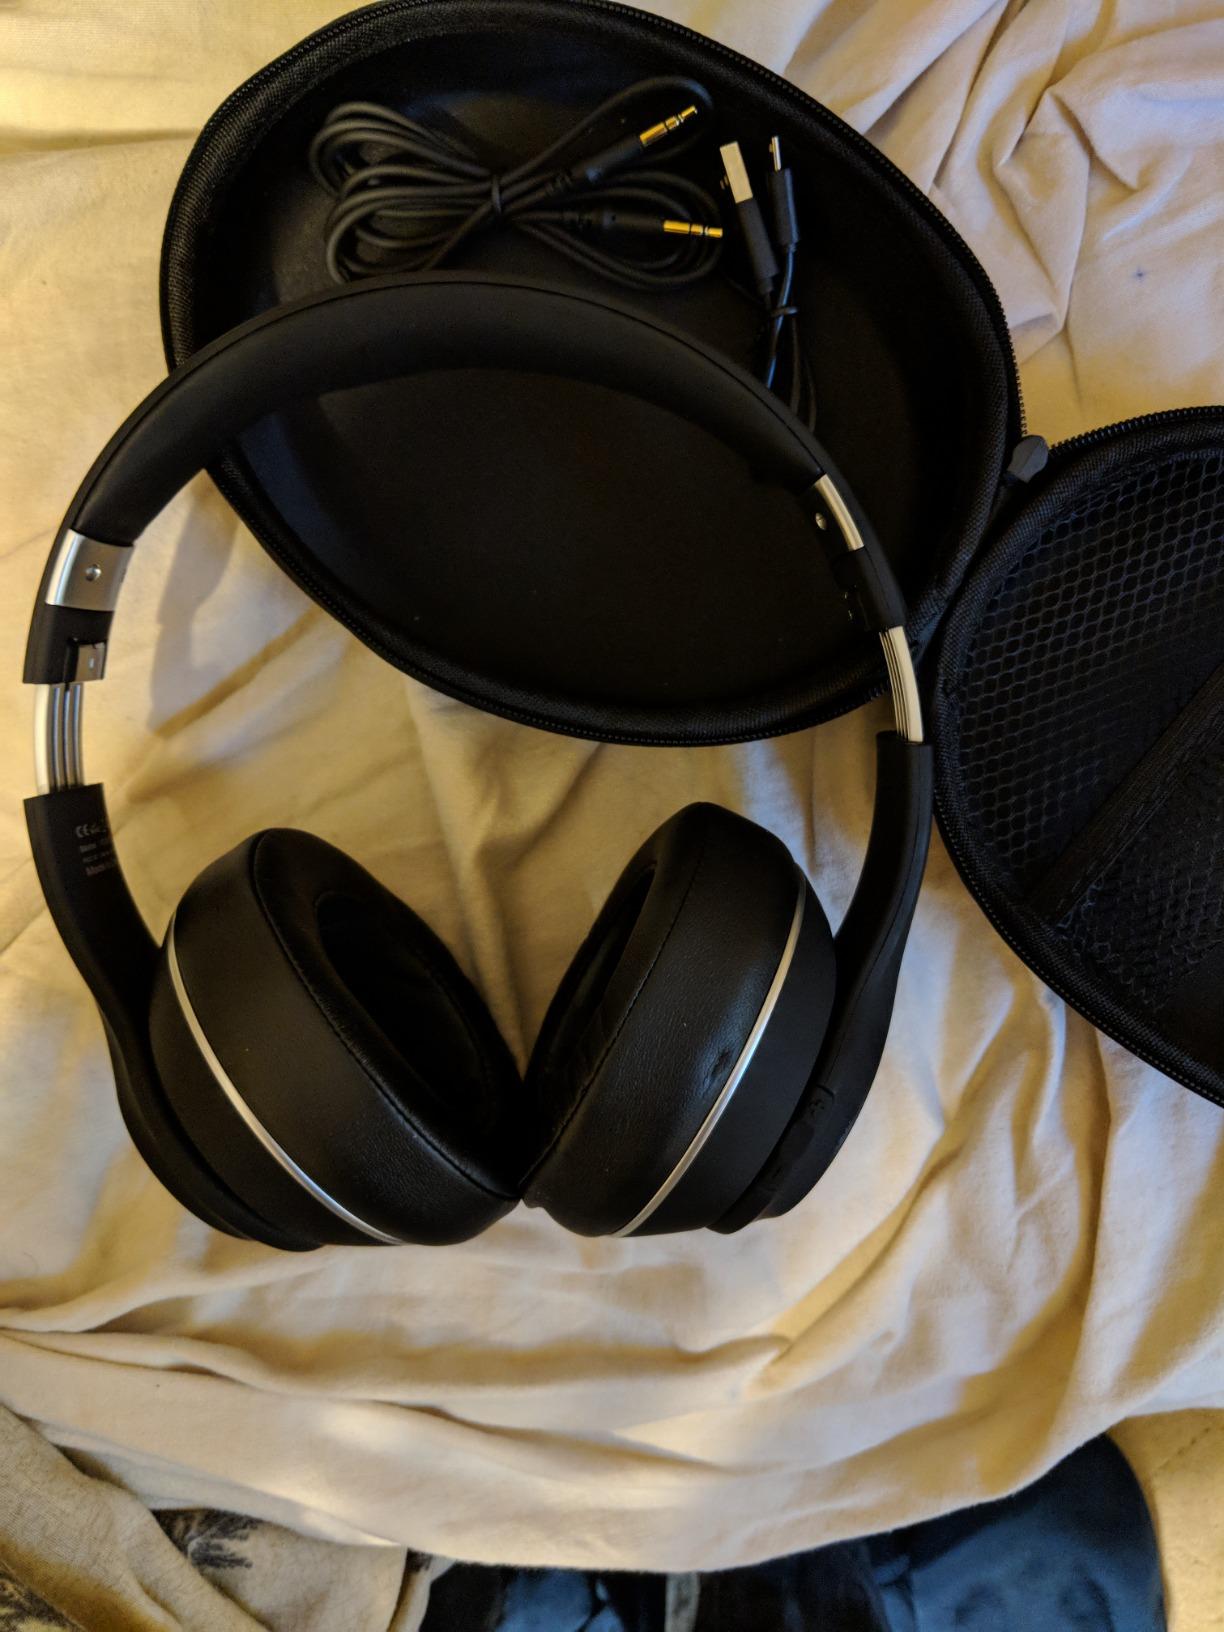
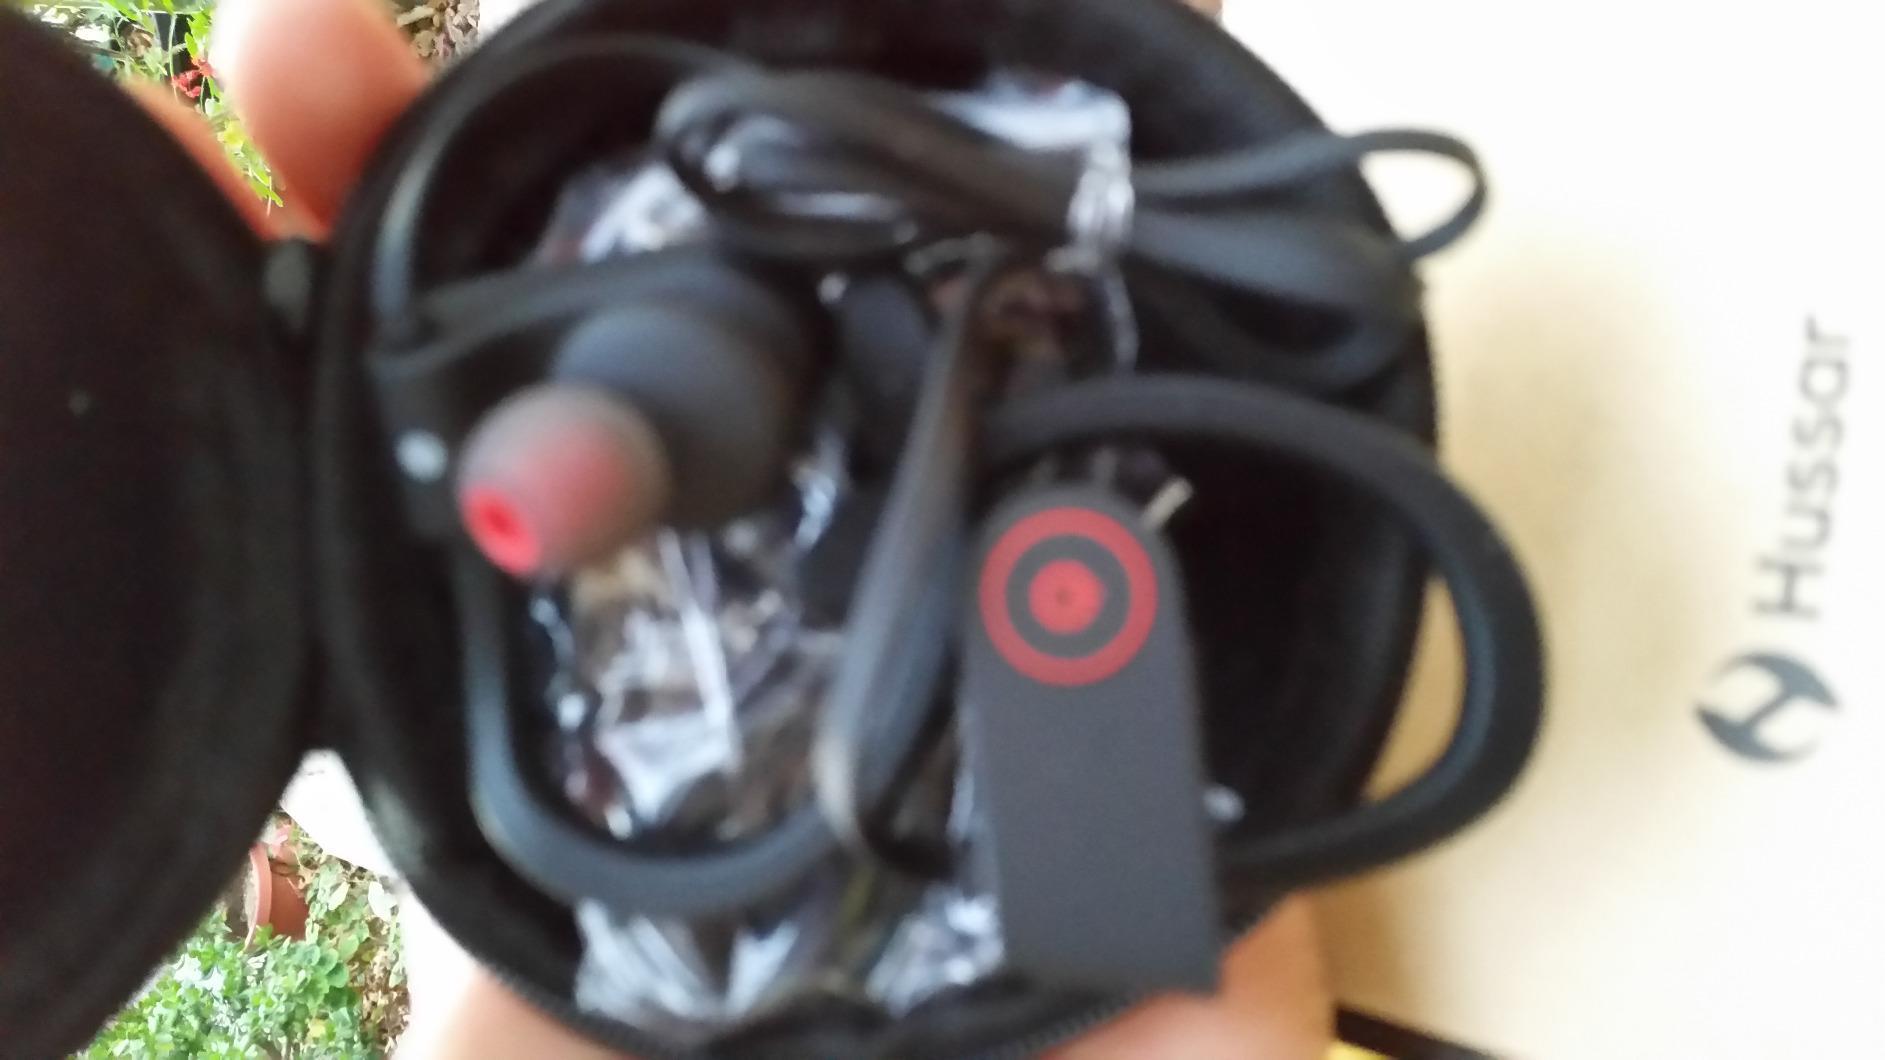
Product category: headphones
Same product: no